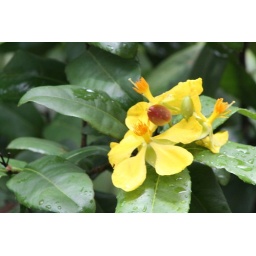
money tree with yellow flower in cebu